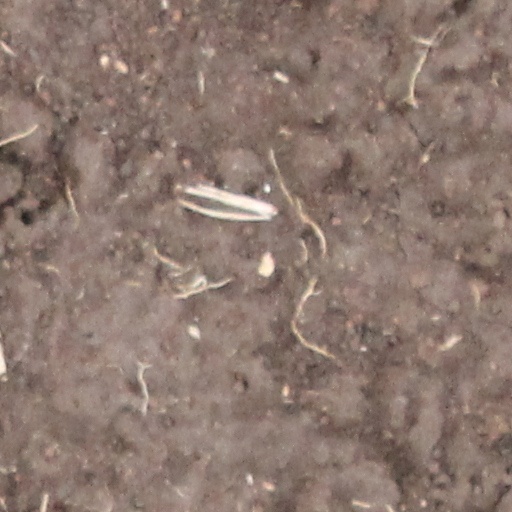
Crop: wheat